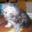
Label: cat